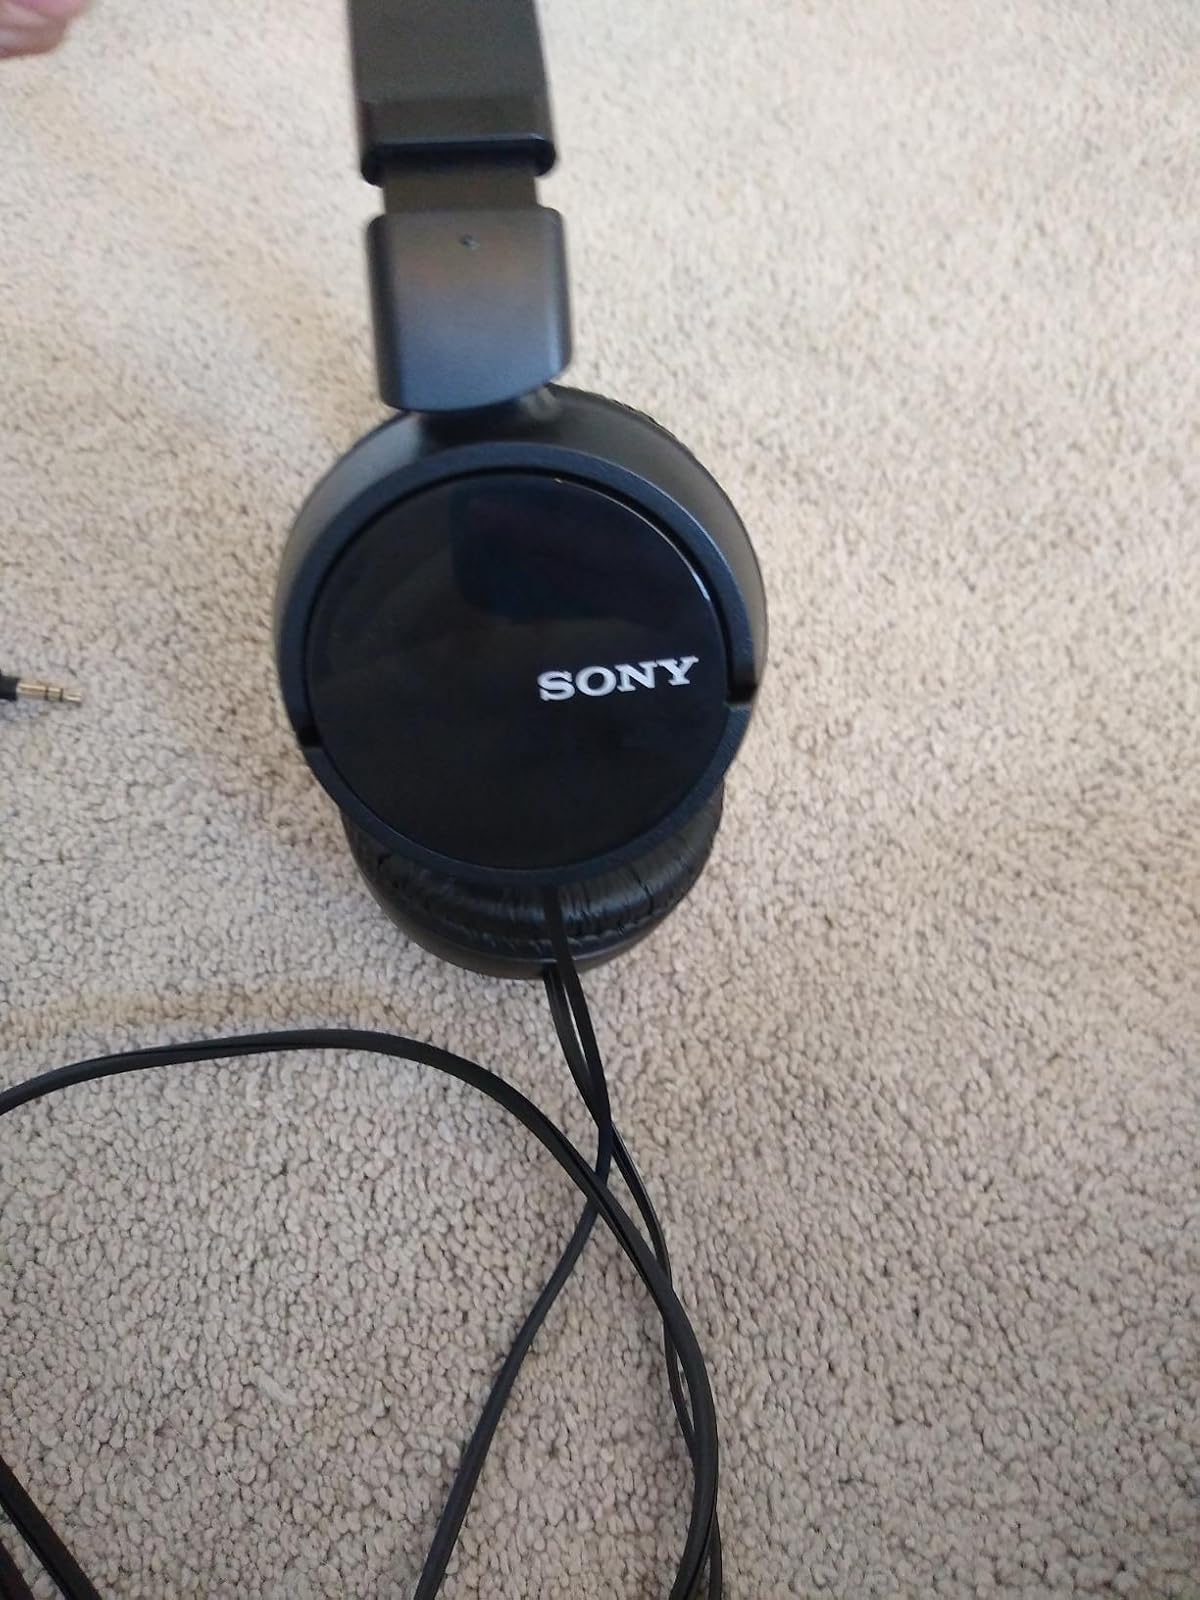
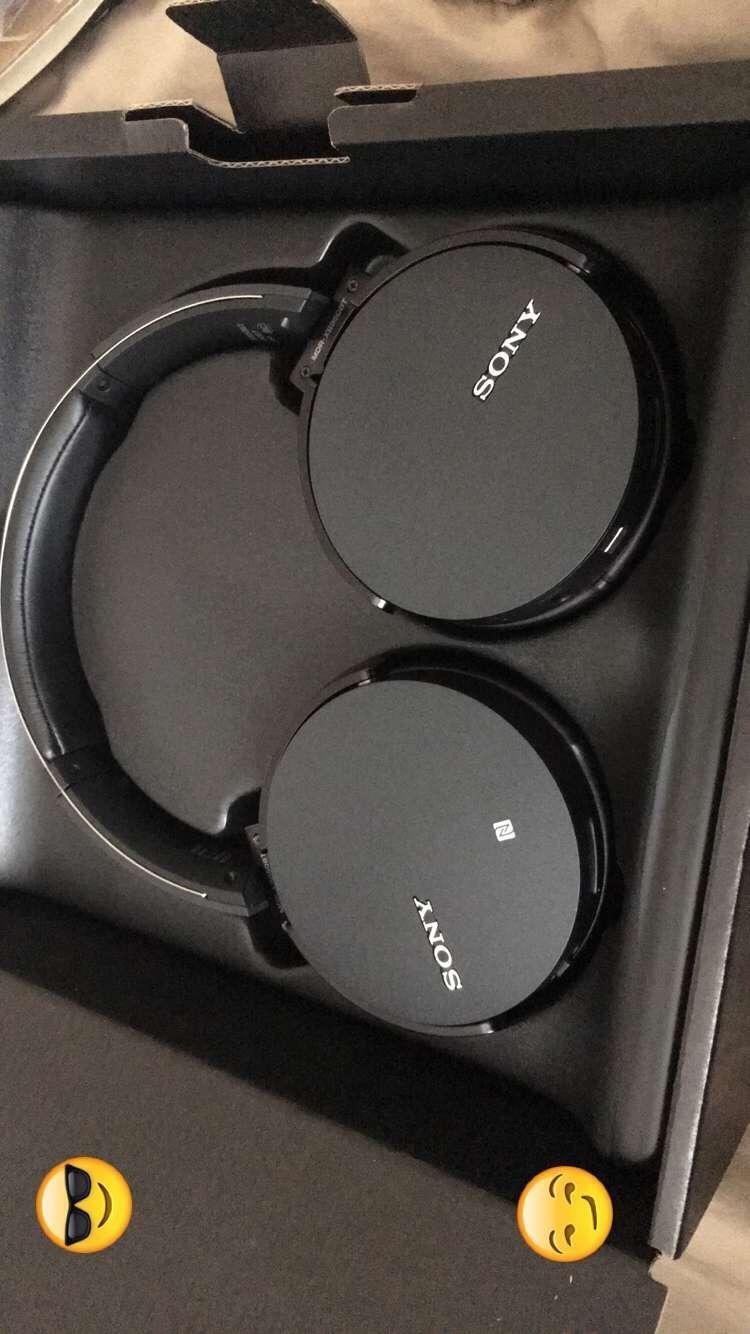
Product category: headphones
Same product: no